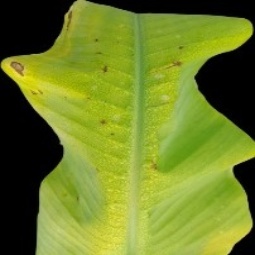
Label: Magnesium